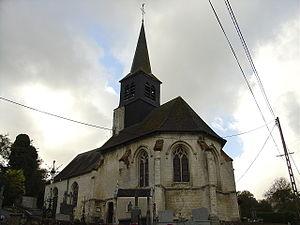
Église de Saint-Denoeux This building is classé au titre des Monuments Historiques. It is indexed in the Base Mérimée, a database of architectural heritage maintained by the French Ministry of Culture,
Saint-Denœux est une commune française située dans le département du Pas-de-Calais en région Hauts-de-France.